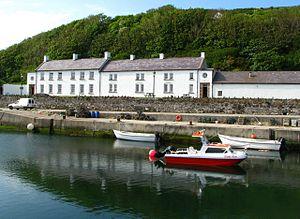
Catherine Gage est une botaniste irlandaise, illustratrice botanique et ornithologique.